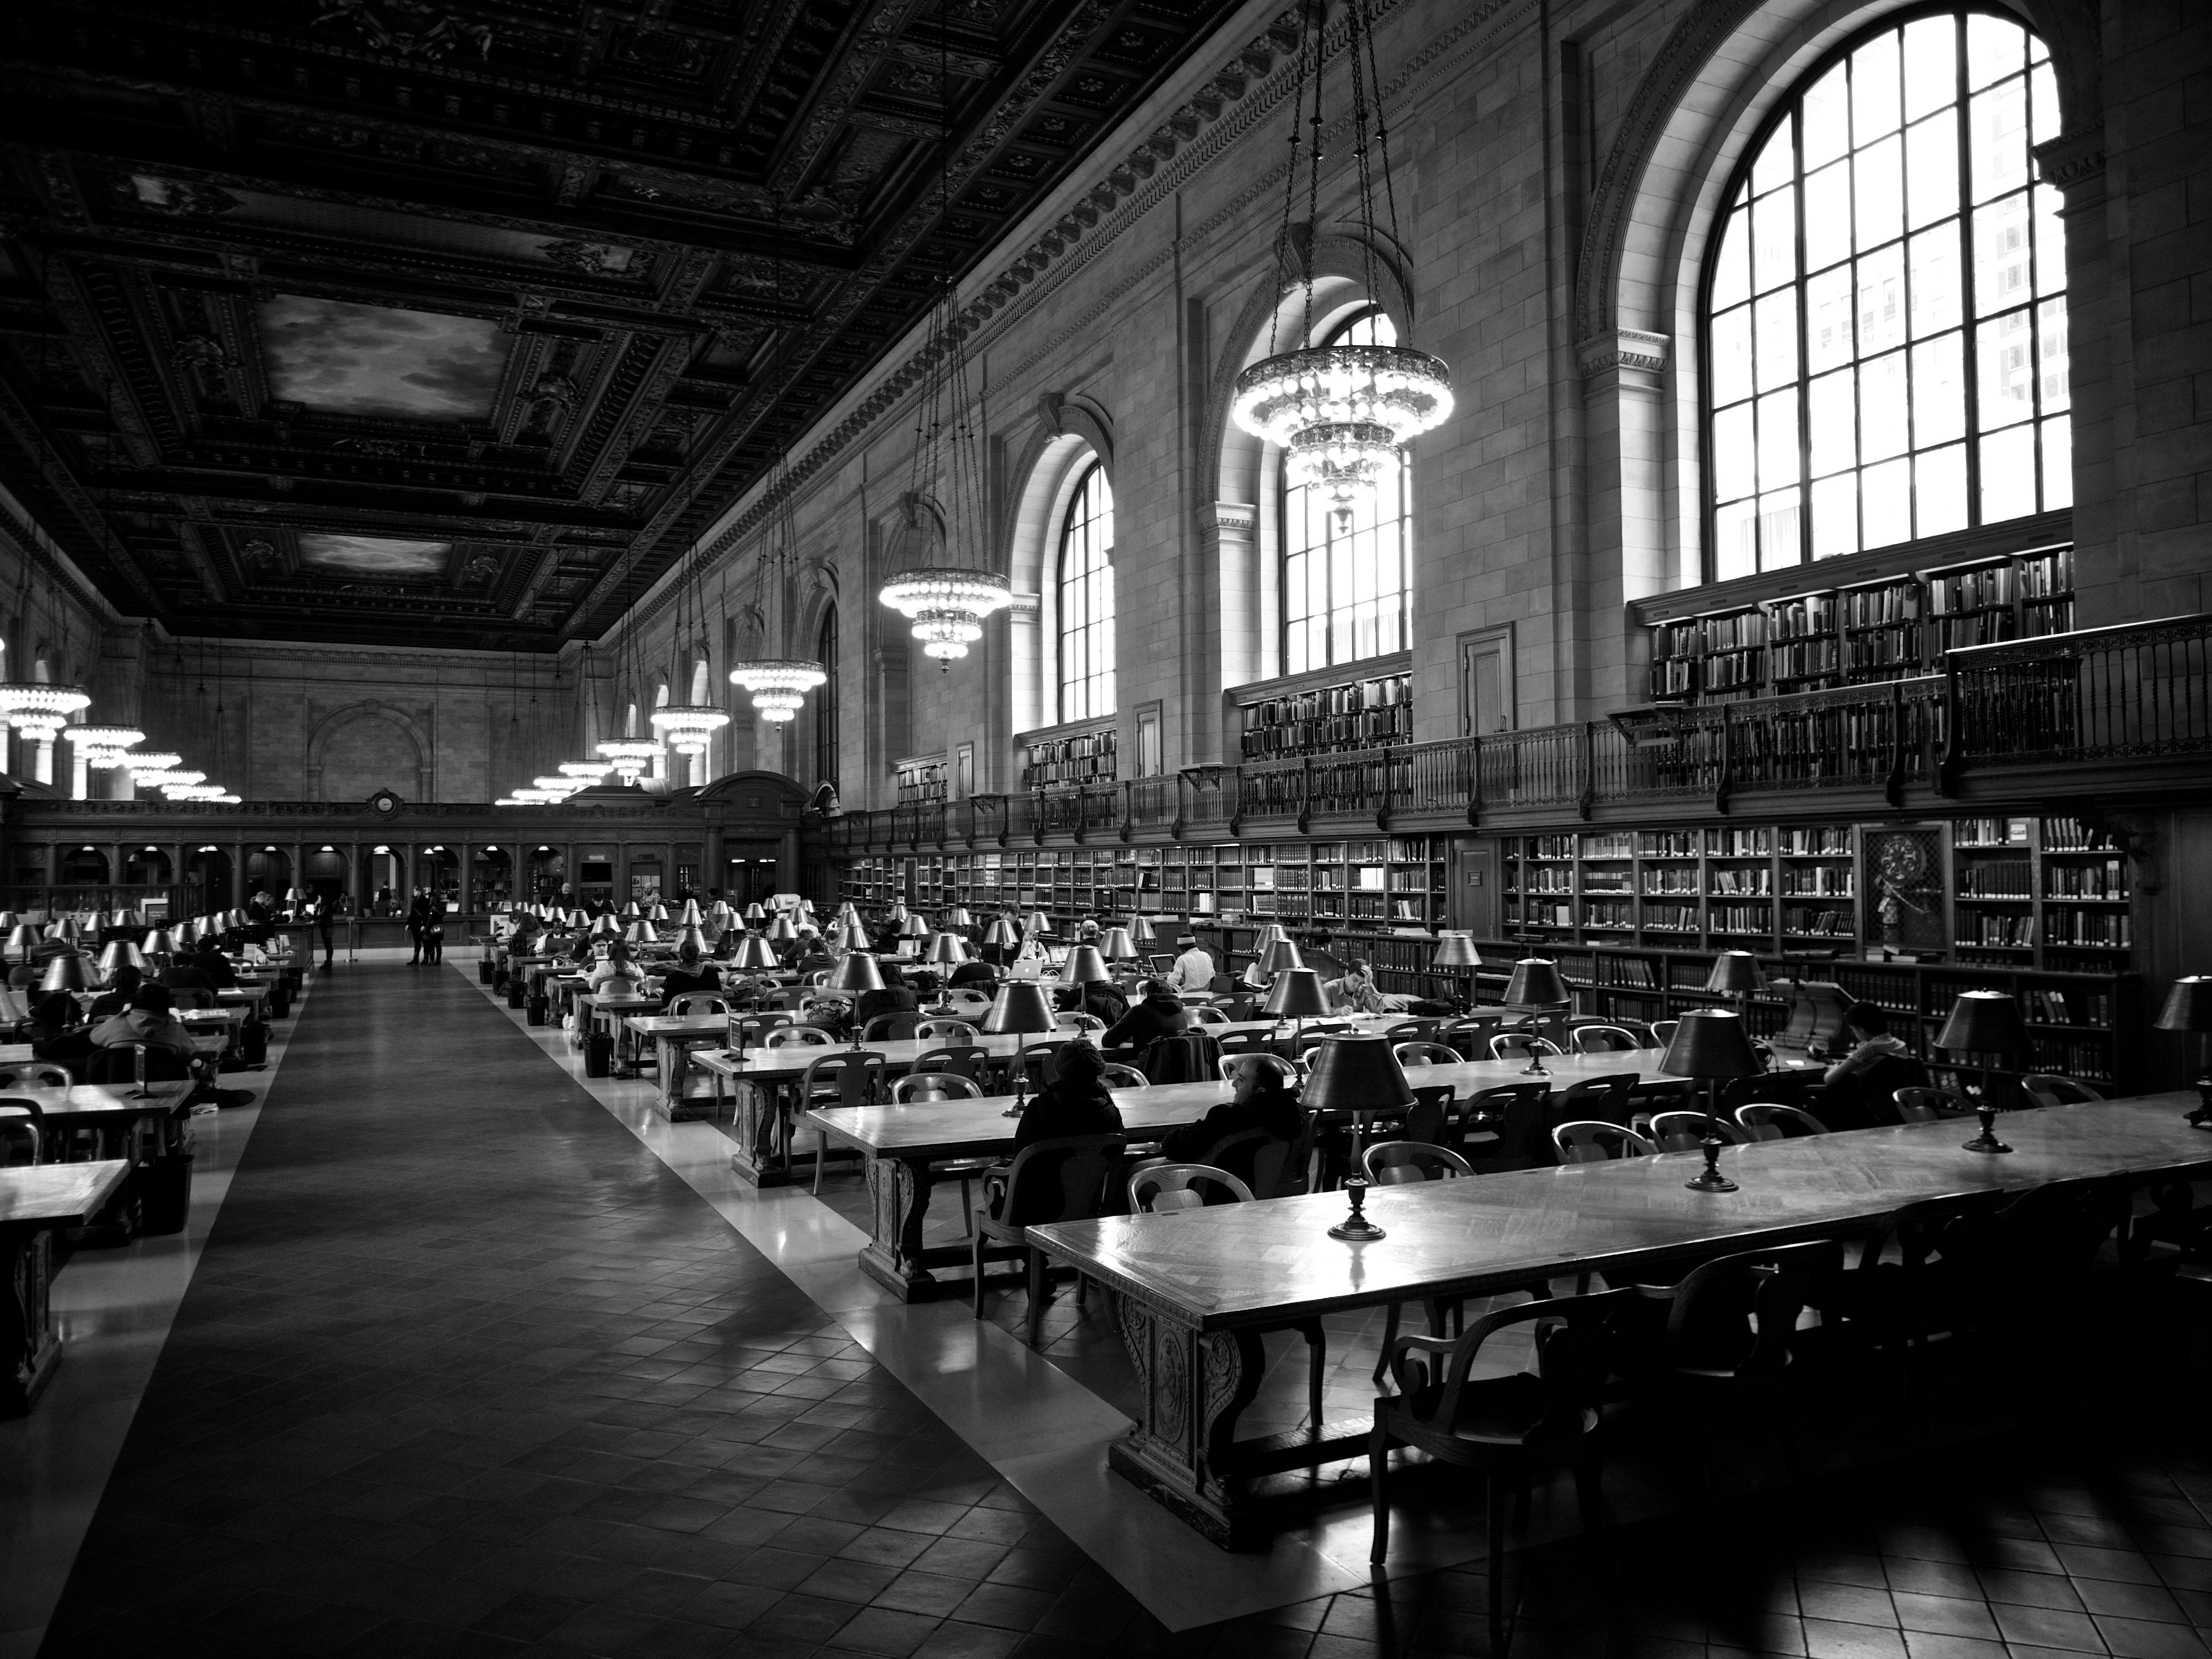
black and white, white, street, photography, building, ebook, training, black, monochrome, streetphotography, flickr, thomas, video, olympus, photograph, omd, fuji, leica, monochrom, leuthard, hcb, thomasleuthard, monochrome photography